Museu Municipal de São Filipe

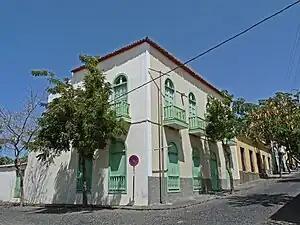
Front of the museum next to the square

Museu Municipal de São Filipe (Portuguese for "São Filipe Municipal Museum") is a museum located in the historic centre of São Filipe, on the island of Fogo, Cape Verde. It is located in a sobrado, a colonial town house. The museum was opened on December 13, 2008, by the town president Eugênio Miranda da Veiga.